Apple Remote

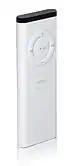

The original Apple Remote was designed with six buttons and made of white plastic. Its shape and layout resembled the first-generation iPod Shuffle. A circular Play/Pause/Select button sat in the center of a larger four-button circle (clockwise): Volume Up, Next/Fast-forward, Volume Down, and Previous/Rewind. A separate Menu button was positioned below. Size - 83*32*8 mm. The price was set at US$29.00.